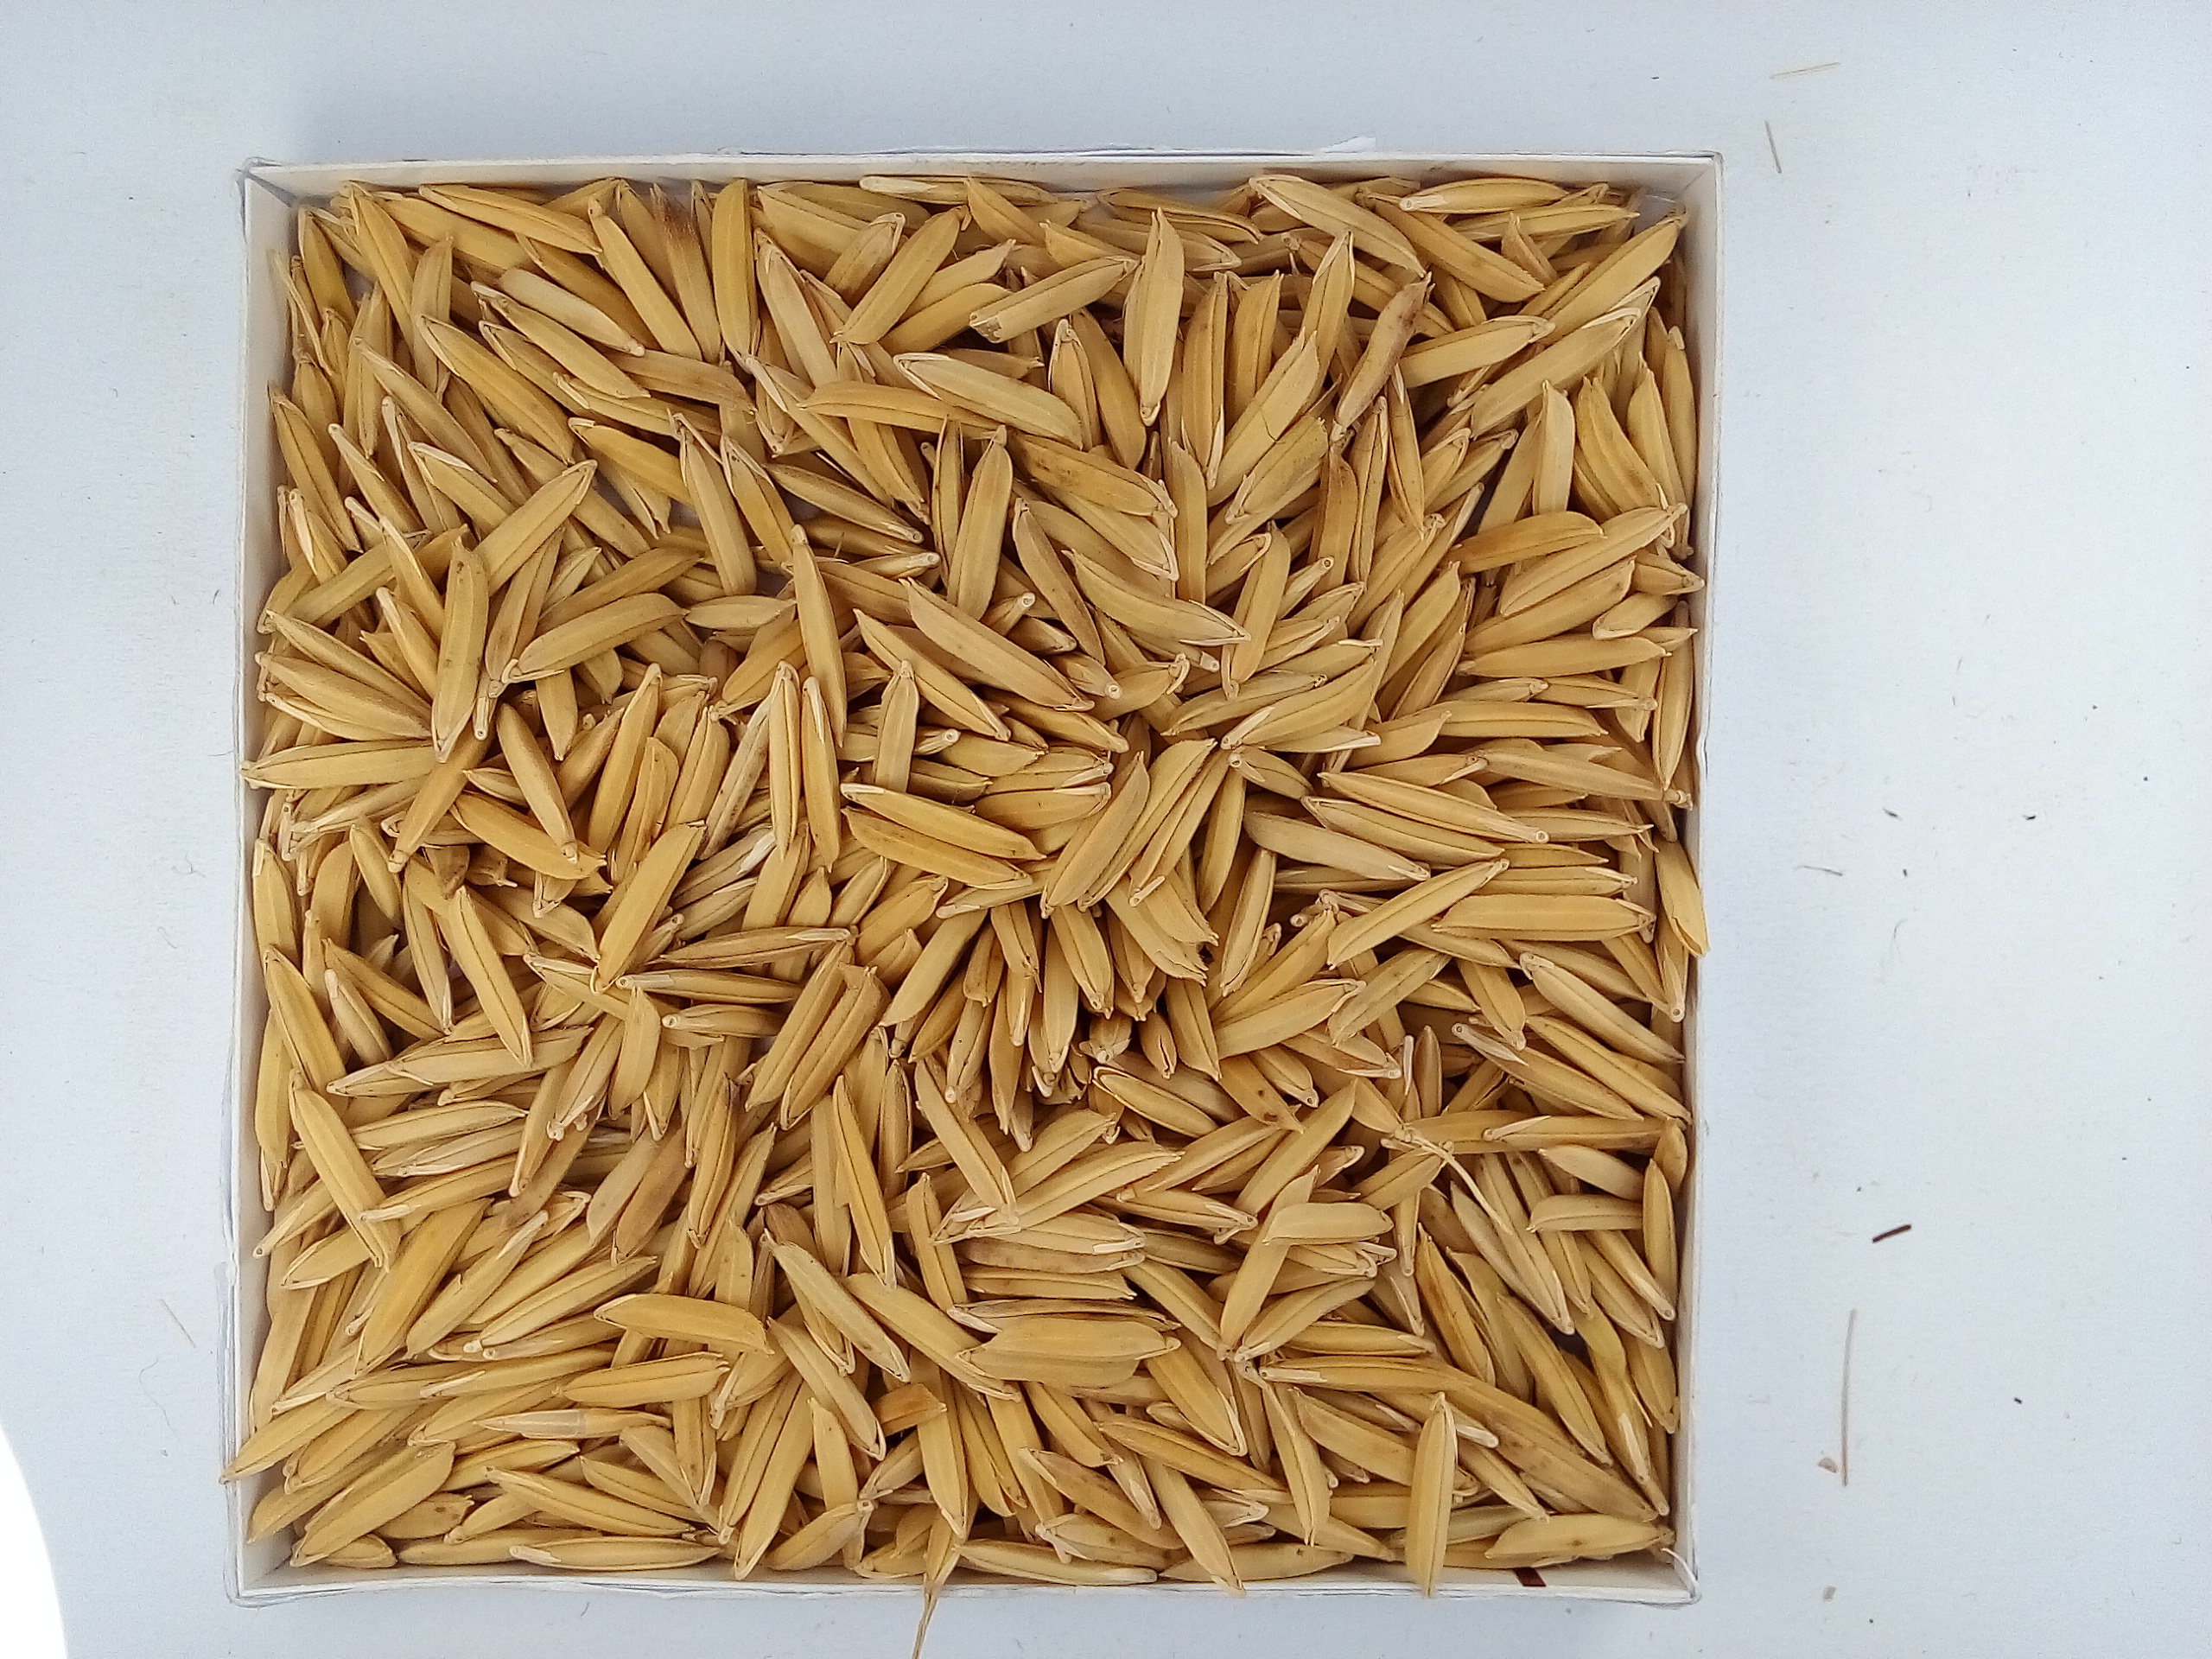
Rice seed variety: Unknown